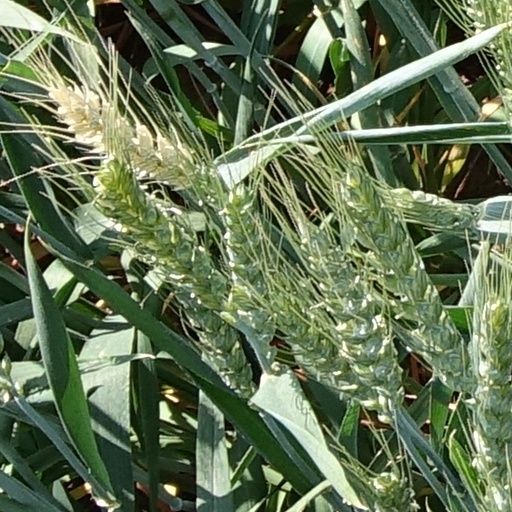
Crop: wheat